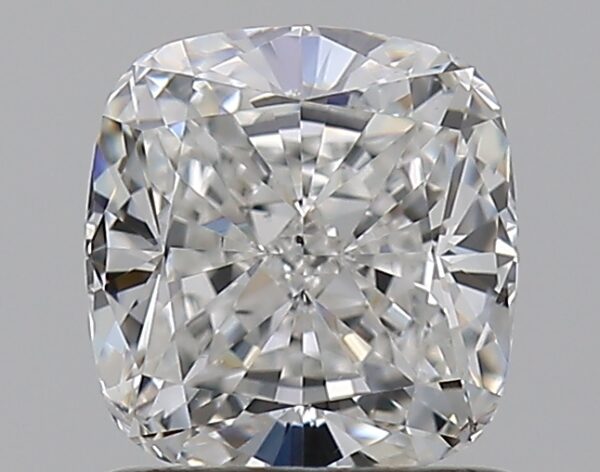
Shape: cushion
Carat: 1.01
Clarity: VS2
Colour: F
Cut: EX
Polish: EX
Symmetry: VG
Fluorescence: N
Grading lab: GIA
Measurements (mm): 5.86 x 5.56 x 3.67